Oregon State University

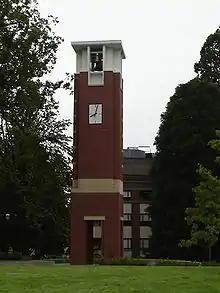
OSU's Beta Campanile Tower

Located next to downtown Portland's Pioneer Square, the OSU Portland Center accommodates offices for the OSU Extension Service, the OSU Foundation, the OSU Alumni Association, and the OSU Athletics Department. The downtown building provides the university with a more central location, in the state's largest city, to maintain a base of operations. Aside from offices, the second floor also provides classroom space for teaching, research and meeting space for outreach engagement - similar to the work at OSU's other campuses in Corvallis and Bend. Executives and university scientists working on major initiatives, such as the Marine Studies Initiative, use the space for lectures and international conferences.